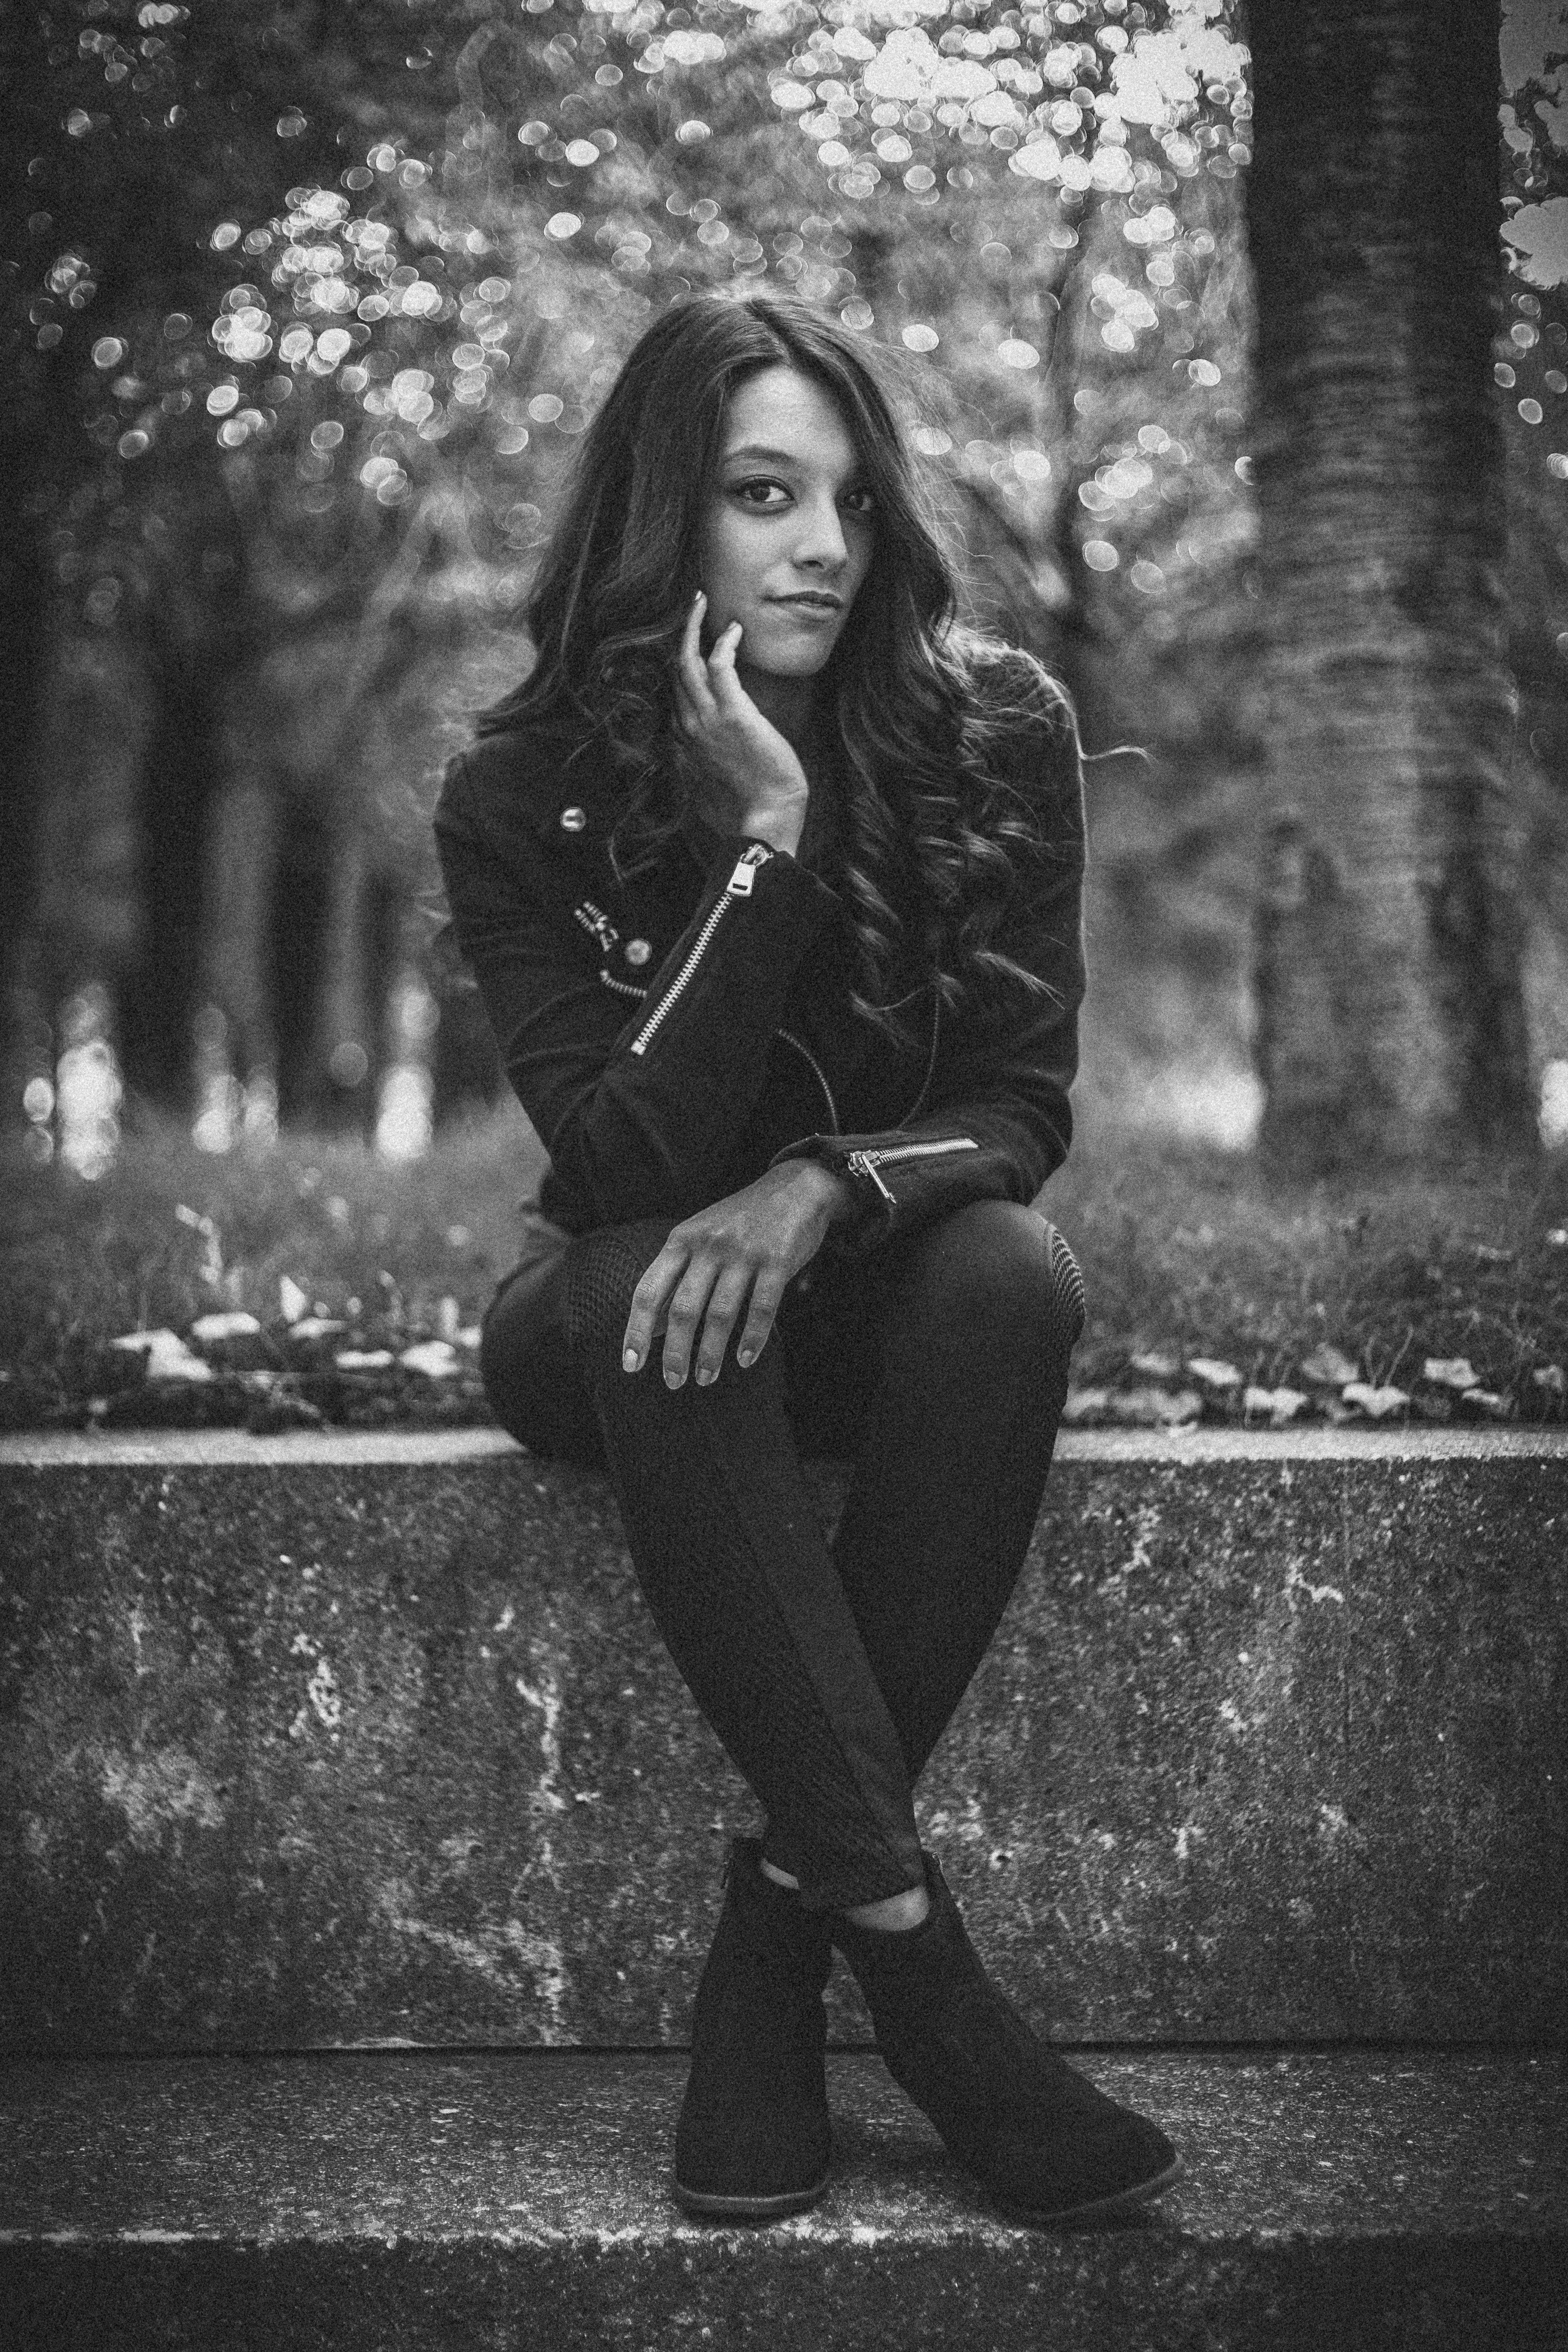
photograph, black, black and white, standing, beauty, sitting, monochrome photography, girl, lady, photo shoot, photography, snapshot, model, tree, black hair, portrait, monochrome, leg, long hair, portrait photography, fur, winter, smile, darkness, flash photography